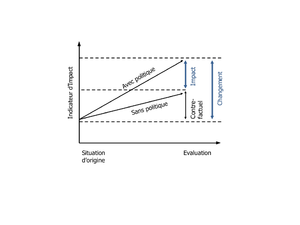
L’évaluation des politiques publiques en tant que nouvel outil d’aide à la décision publique est apparue aux États-Unis dans les années 1960 avant de se développer au Royaume-Uni, dans les pays scandinaves puis dans les autres démocraties occidentales vingt ans plus tard, notamment à l’initiative de la Commission européenne, qui en a fait une exigence règlementaire systématique dans le cadre des financements alloués aux États membres à partir des années 1990.